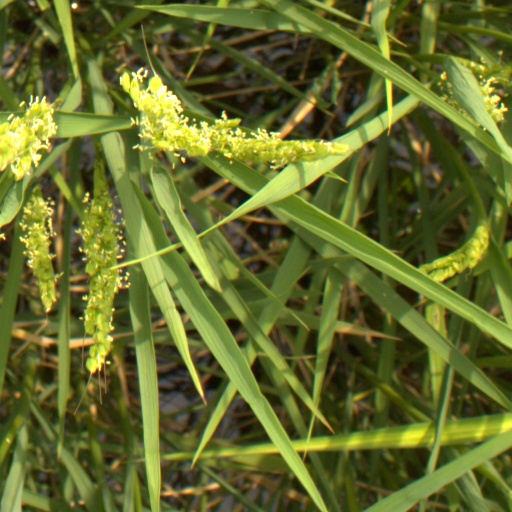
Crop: rice